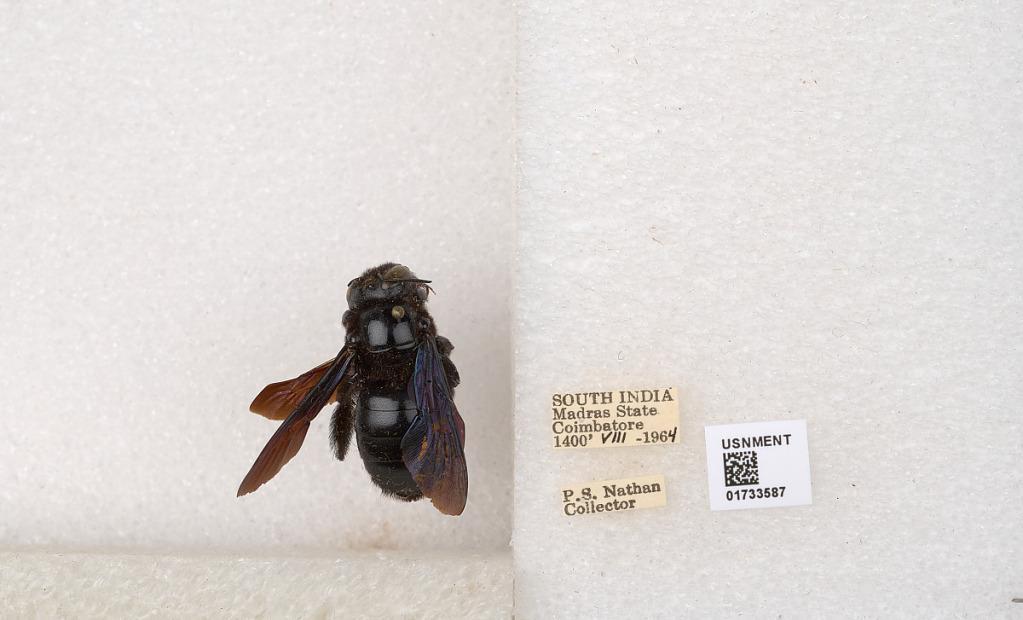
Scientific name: Xylocopa (Ctenoxylocopa) fenestrata (Fabricius)
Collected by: P. Nathan
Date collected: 1964-8-1
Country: India
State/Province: Tamil Nadu
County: Coimbatore
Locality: Coimbatore